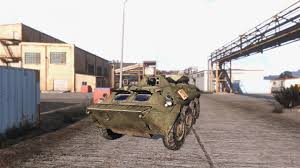
Label: BTR-70